Parnell Rugby League Football Club

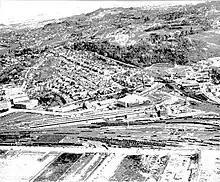
The suburb of Parnell in the centre with Carlaw Park to the right.

Parnell's first ever games were against City Rovers on May 4 at Victoria Park at 1pm (6th grade), and Grafton Athletic at the Auckland Domain at 3pm (4th grade). The 4th grade side to play in their first match was: Richardson, Freeth, Frye, Hales, Keenan, Hodgson, Gallagher, Lawrence, Baggstron, Bines, Chitty, McLure, Pemberton, Lownes, Crocker, Shorter, Harding, and Gedye. While the 6th grade side was: Hodgson, Simpson, Smith, Taylor, McKay, Peters, Johnston, Packman, Iverson, Green, Kelly, Molloy, Brown, Meehan, Fowler, and Bethell. The 4th grade side lost to Grafton 11 to 8, and the 6th grade side lost to City 3 to 0. The matches were preseason games and the competition did not properly start until 2 weeks later on May 18 with the 4th grade team losing to Sunnyside 12–6 at the Devonport Domain and the 6th grade side losing to City 11–0 at Victoria Park. The results for the lower grade competitions were not consistently reported with the 4th grade side losing all 5 of their games where the score was reported while 3 other scores were not reported. They withdrew from the competition after 9 rounds. The 6th grade side only had 6 results reported from 15 games, showing a win, a draw, and 4 losses. Their win was against Richmond Rovers by 6 points to 0 on June 8.